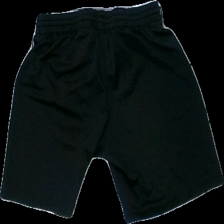
View: back
Type: Shorts
Category: Children
Brand: Missing
Colors: Black
Material: 100% Polyester
Cut: Loose
Size: 140
Season: All
Trend: Sports
Damage: pulled threads
Damage location: bottom right
Damage 2: pulled threads
Damage 2 location: middle center
Damage 3: pulled threads
Damage 3 location: middle center
Price range: <50
Recommended usage: Recycle
Description: black sport shorts